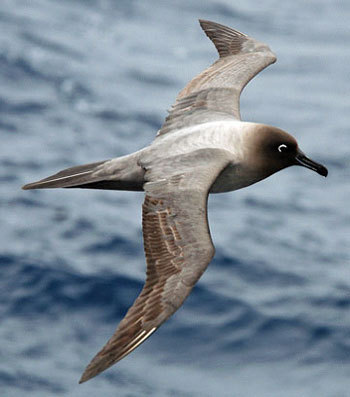
this bird is almost completely light gray, with a darker gray crown and neck.
this medium sized bird has grey/brown wings, a black head, and light grey back.
this bird has black bills and white eye ring as well as black to grey retrices.
this is a small gray bird with black shading around the crown, beak, and neck and a elongated beak.
this bird has a white back and a black head.
this bird has wings that are grey with a black face
this bird is grey on the tail, back and coverts with brown primaries and secondaries and a black head with a long hooked bill.
this bird has a long black bill with a brown head, gray body, grey belly, wings and tail tips have brown.
this bird has a bright white eyering and a downward sloping bill
this bird has wings that are grey and has a long bill
Species: Sooty Albatross